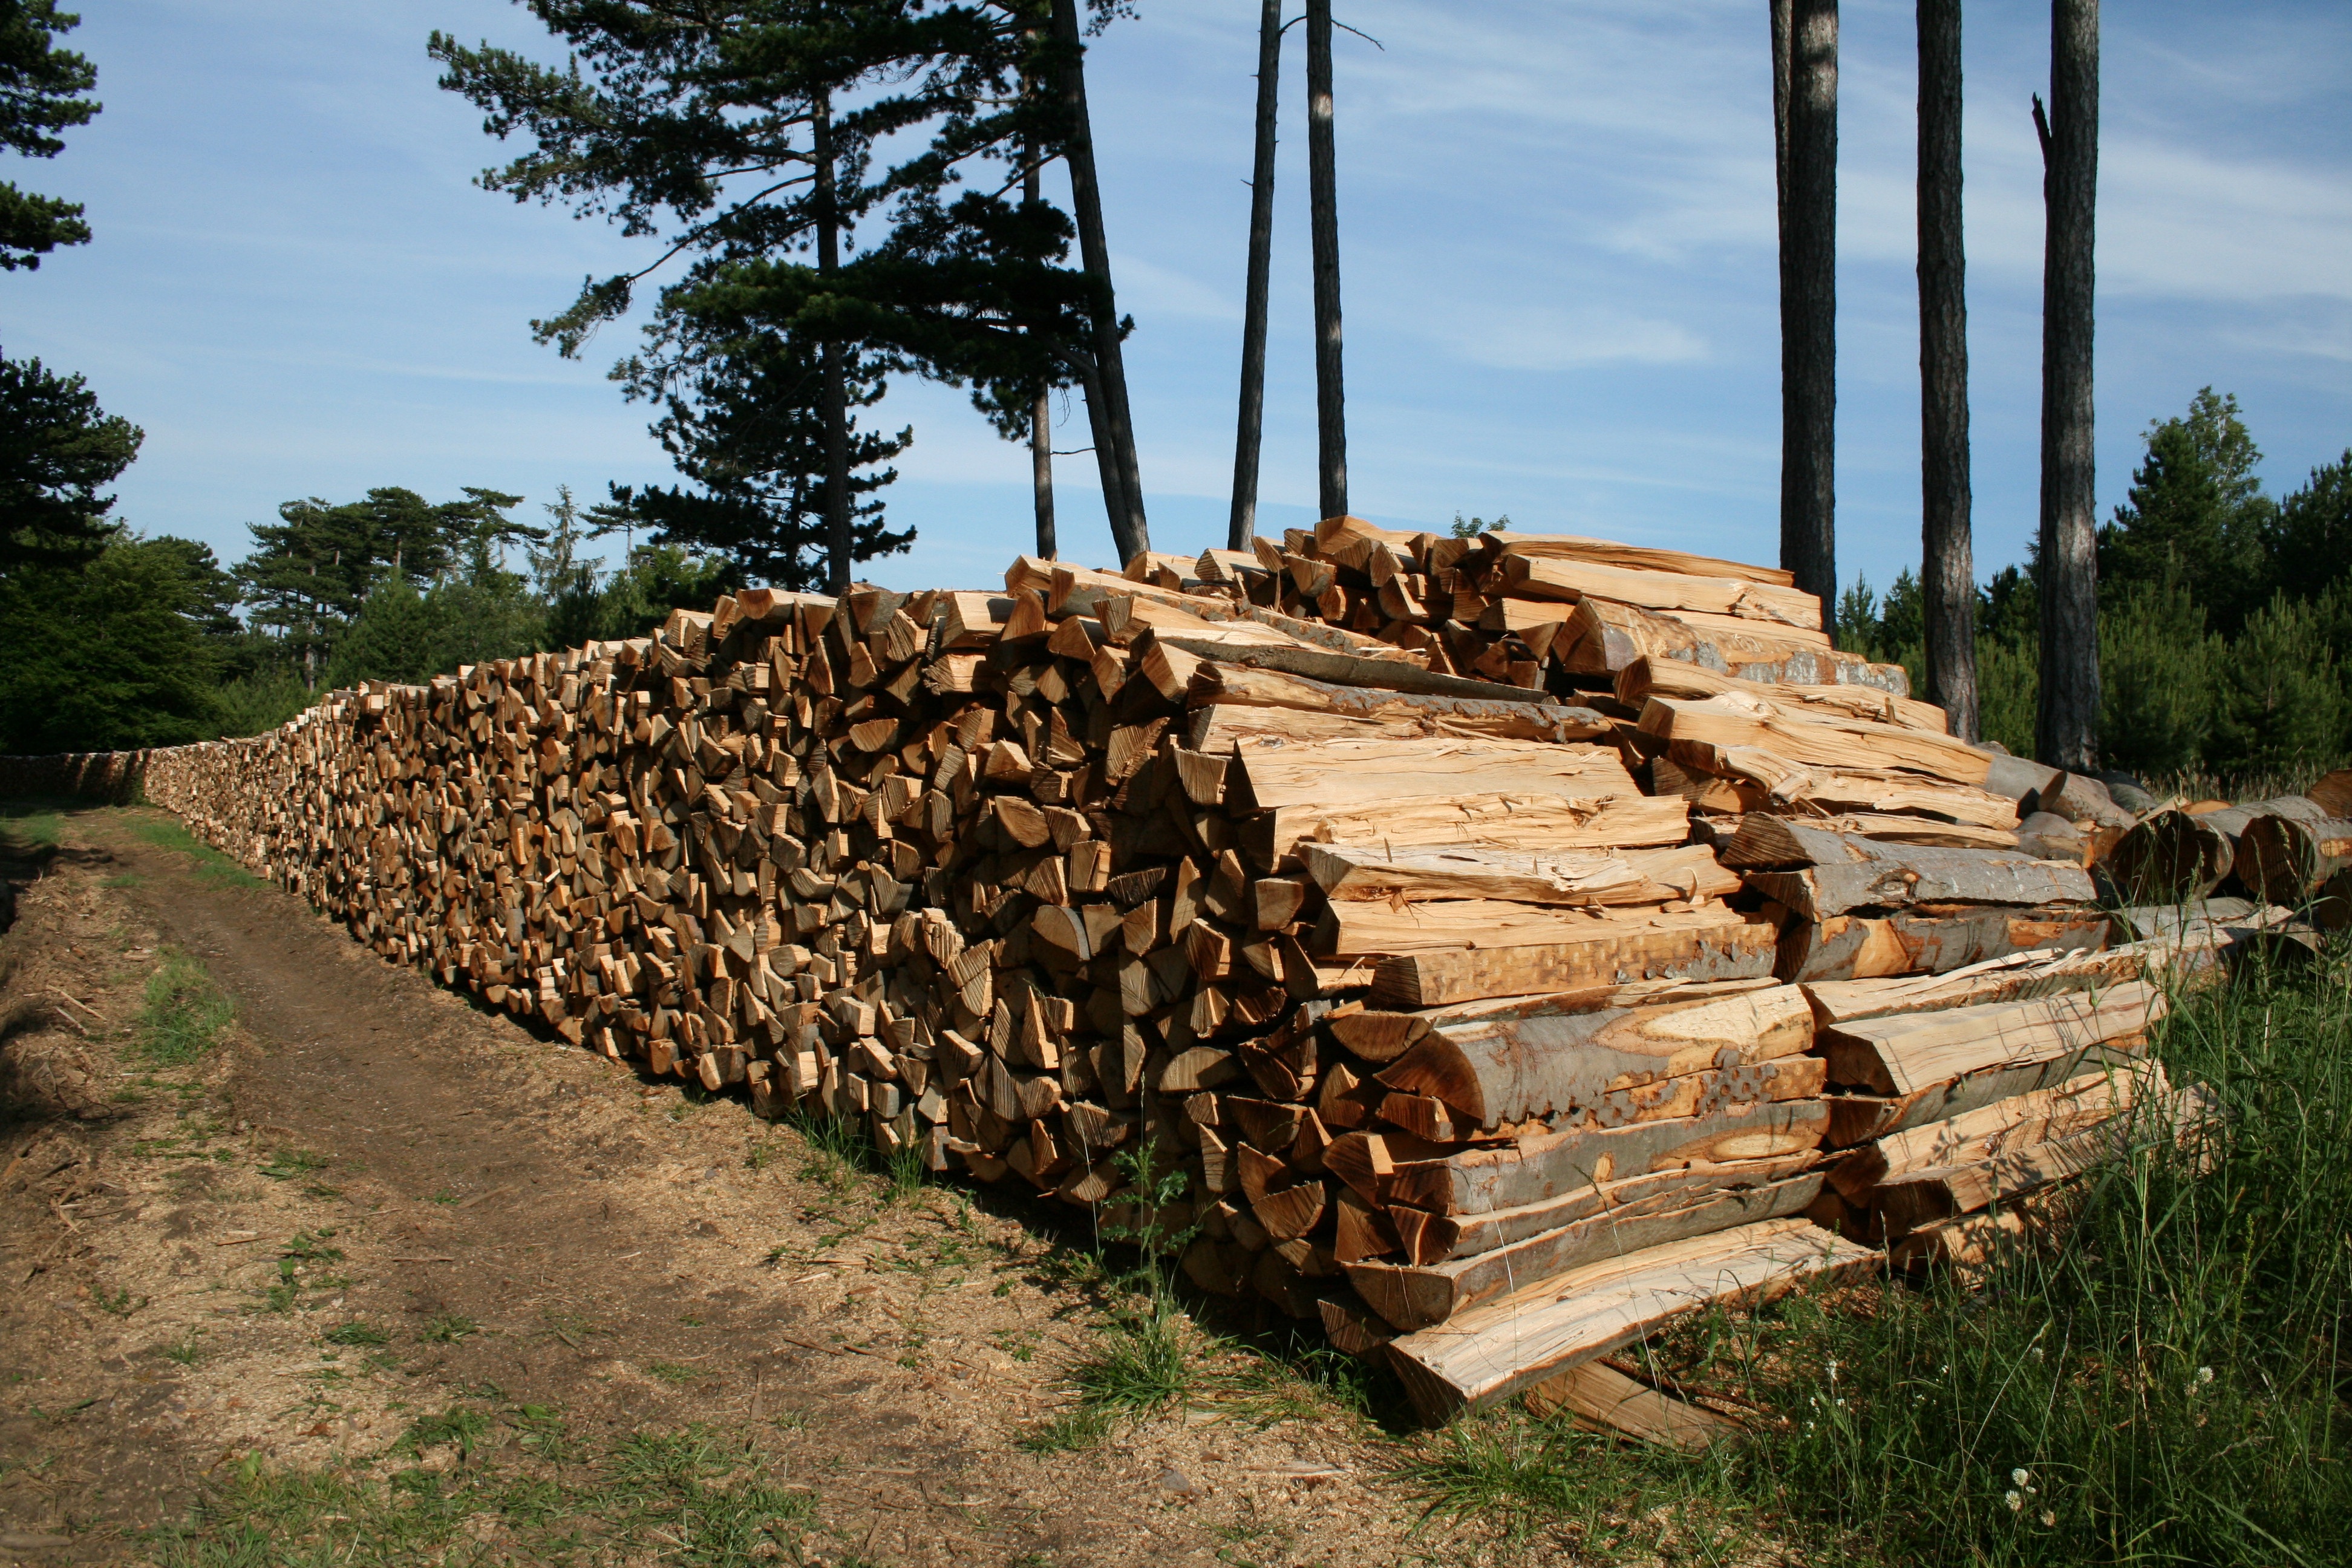
tree, forest, rock, wood, wall, soil, firewood, terrain, geology, ruins, holzstapel, beech firewood, ancient history, woody plant